Carnism

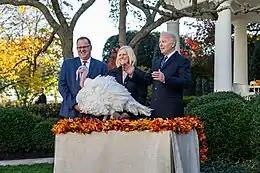
The National Thanksgiving Turkey Presentation, in which the American president pardons a turkey, has been cited as an illustration of carnism.

In the 1970s, traditional views on the moral standing of animals were challenged by animal rights advocates, including psychologist Richard Ryder, who in 1971 introduced the notion of speciesism. This is defined as the assignment of value and rights to individuals solely on the basis of their species membership. In 2001, psychologist and animal rights advocate Melanie Joy coined the term "carnism" for a form of speciesism that she argues underpins using animals for food, and particularly killing them for meat. Joy compares carnism to patriarchy, arguing that both are dominant normative ideologies that go unrecognized because of their ubiquity: